Transport in London

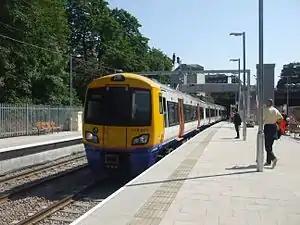
London Overground running a North London line service. This forms part of London's orbital route.

London is the focal point of the British railway network, with 18 major stations providing a combination of suburban, intercity, airport and international services; 14 of these stations are termini and 5 are through stations, while two others are both. Most areas of the city not served by the Underground or DLR are served by suburban heavy rail services into one of these stations. These suburban rail services are not part of Transport for London (apart from London Overground and Elizabeth Line) but are owned and operated by a number of private rail firms and use TfL's Oyster card system.